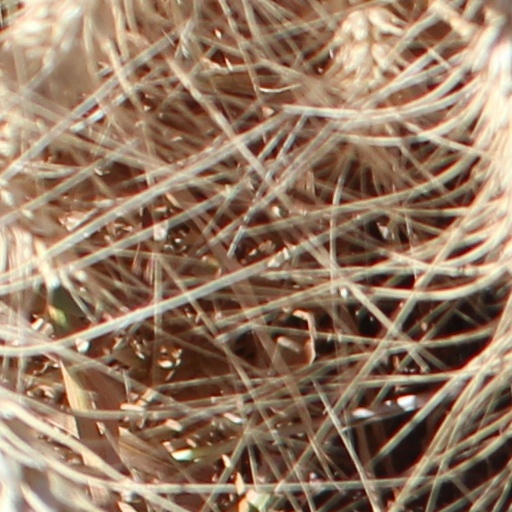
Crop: wheat